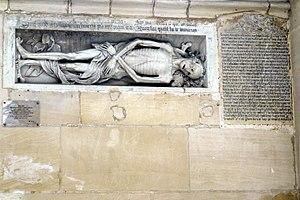
Gisant de la Collégiale Saint-Gervais-Saint-Protais de Gisors Haut relief représentant un cadavre gisant anonyme en pierre sculptée datée de 1526. Une inscription latine accompagne la sculpture
L'église Saint-Gervais-Saint-Protais de Gisors est une église catholique paroissiale située à Gisors, dans l'Eure, en France. Sa partie la plus ancienne est la tour centrale qui s'élève au-dessus de la croisée du transept. Elle date du dernier quart du XIIᵉ siècle. Le chœur a été édifié pendant la première moitié du XIIIᵉ siècle dans le style gothique de l'Île-de-France. Entre la fin du XVᵉ et le milieu du XVIᵉ siècle, l'église est agrandie et en partie reconstruite dans le style gothique flamboyant. Les deuxièmes collatéraux du chœur, le pseudo-déambulatoire, les chapelles du chevet, les croisillons du transept, la nef, ses doubles bas-côtés et la tour à gauche de la façade datent de cette époque. La grosse tour à l'angle sud-ouest est mise en chantier en 1541, suivie par la façade occidentale de la nef. En rupture avec les parties antérieures, elles affichent le style de la Renaissance. Mais les fonds se faisant rares, le chantier connaît une interruption entre 1542 et 1558 environ, puis se poursuit avec une grande lenteur jusqu'à la fin du siècle. L'église, et plus particulièrement la grosse tour, demeure ainsi inachevée.